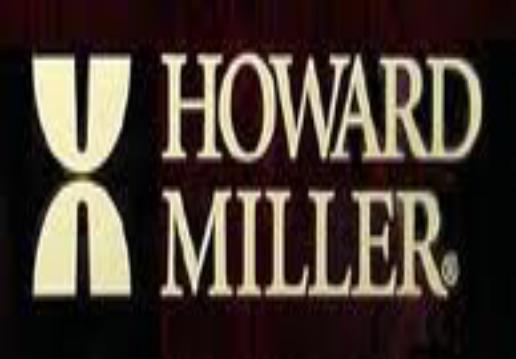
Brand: Howard Miller
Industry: Necessities